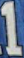
Number: 1